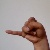
The image shows a hand gesture representing the letter 'J' in Indian Sign Language.